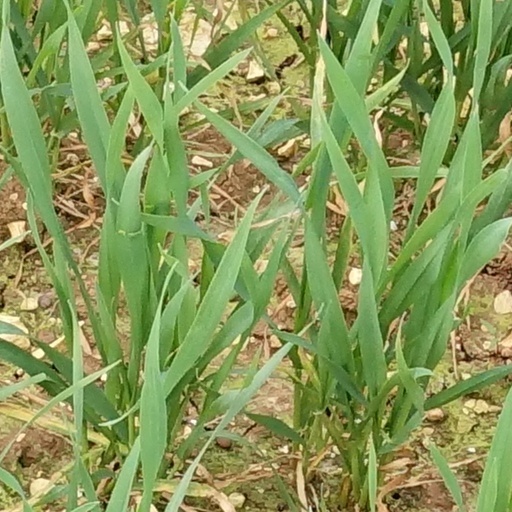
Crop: wheat